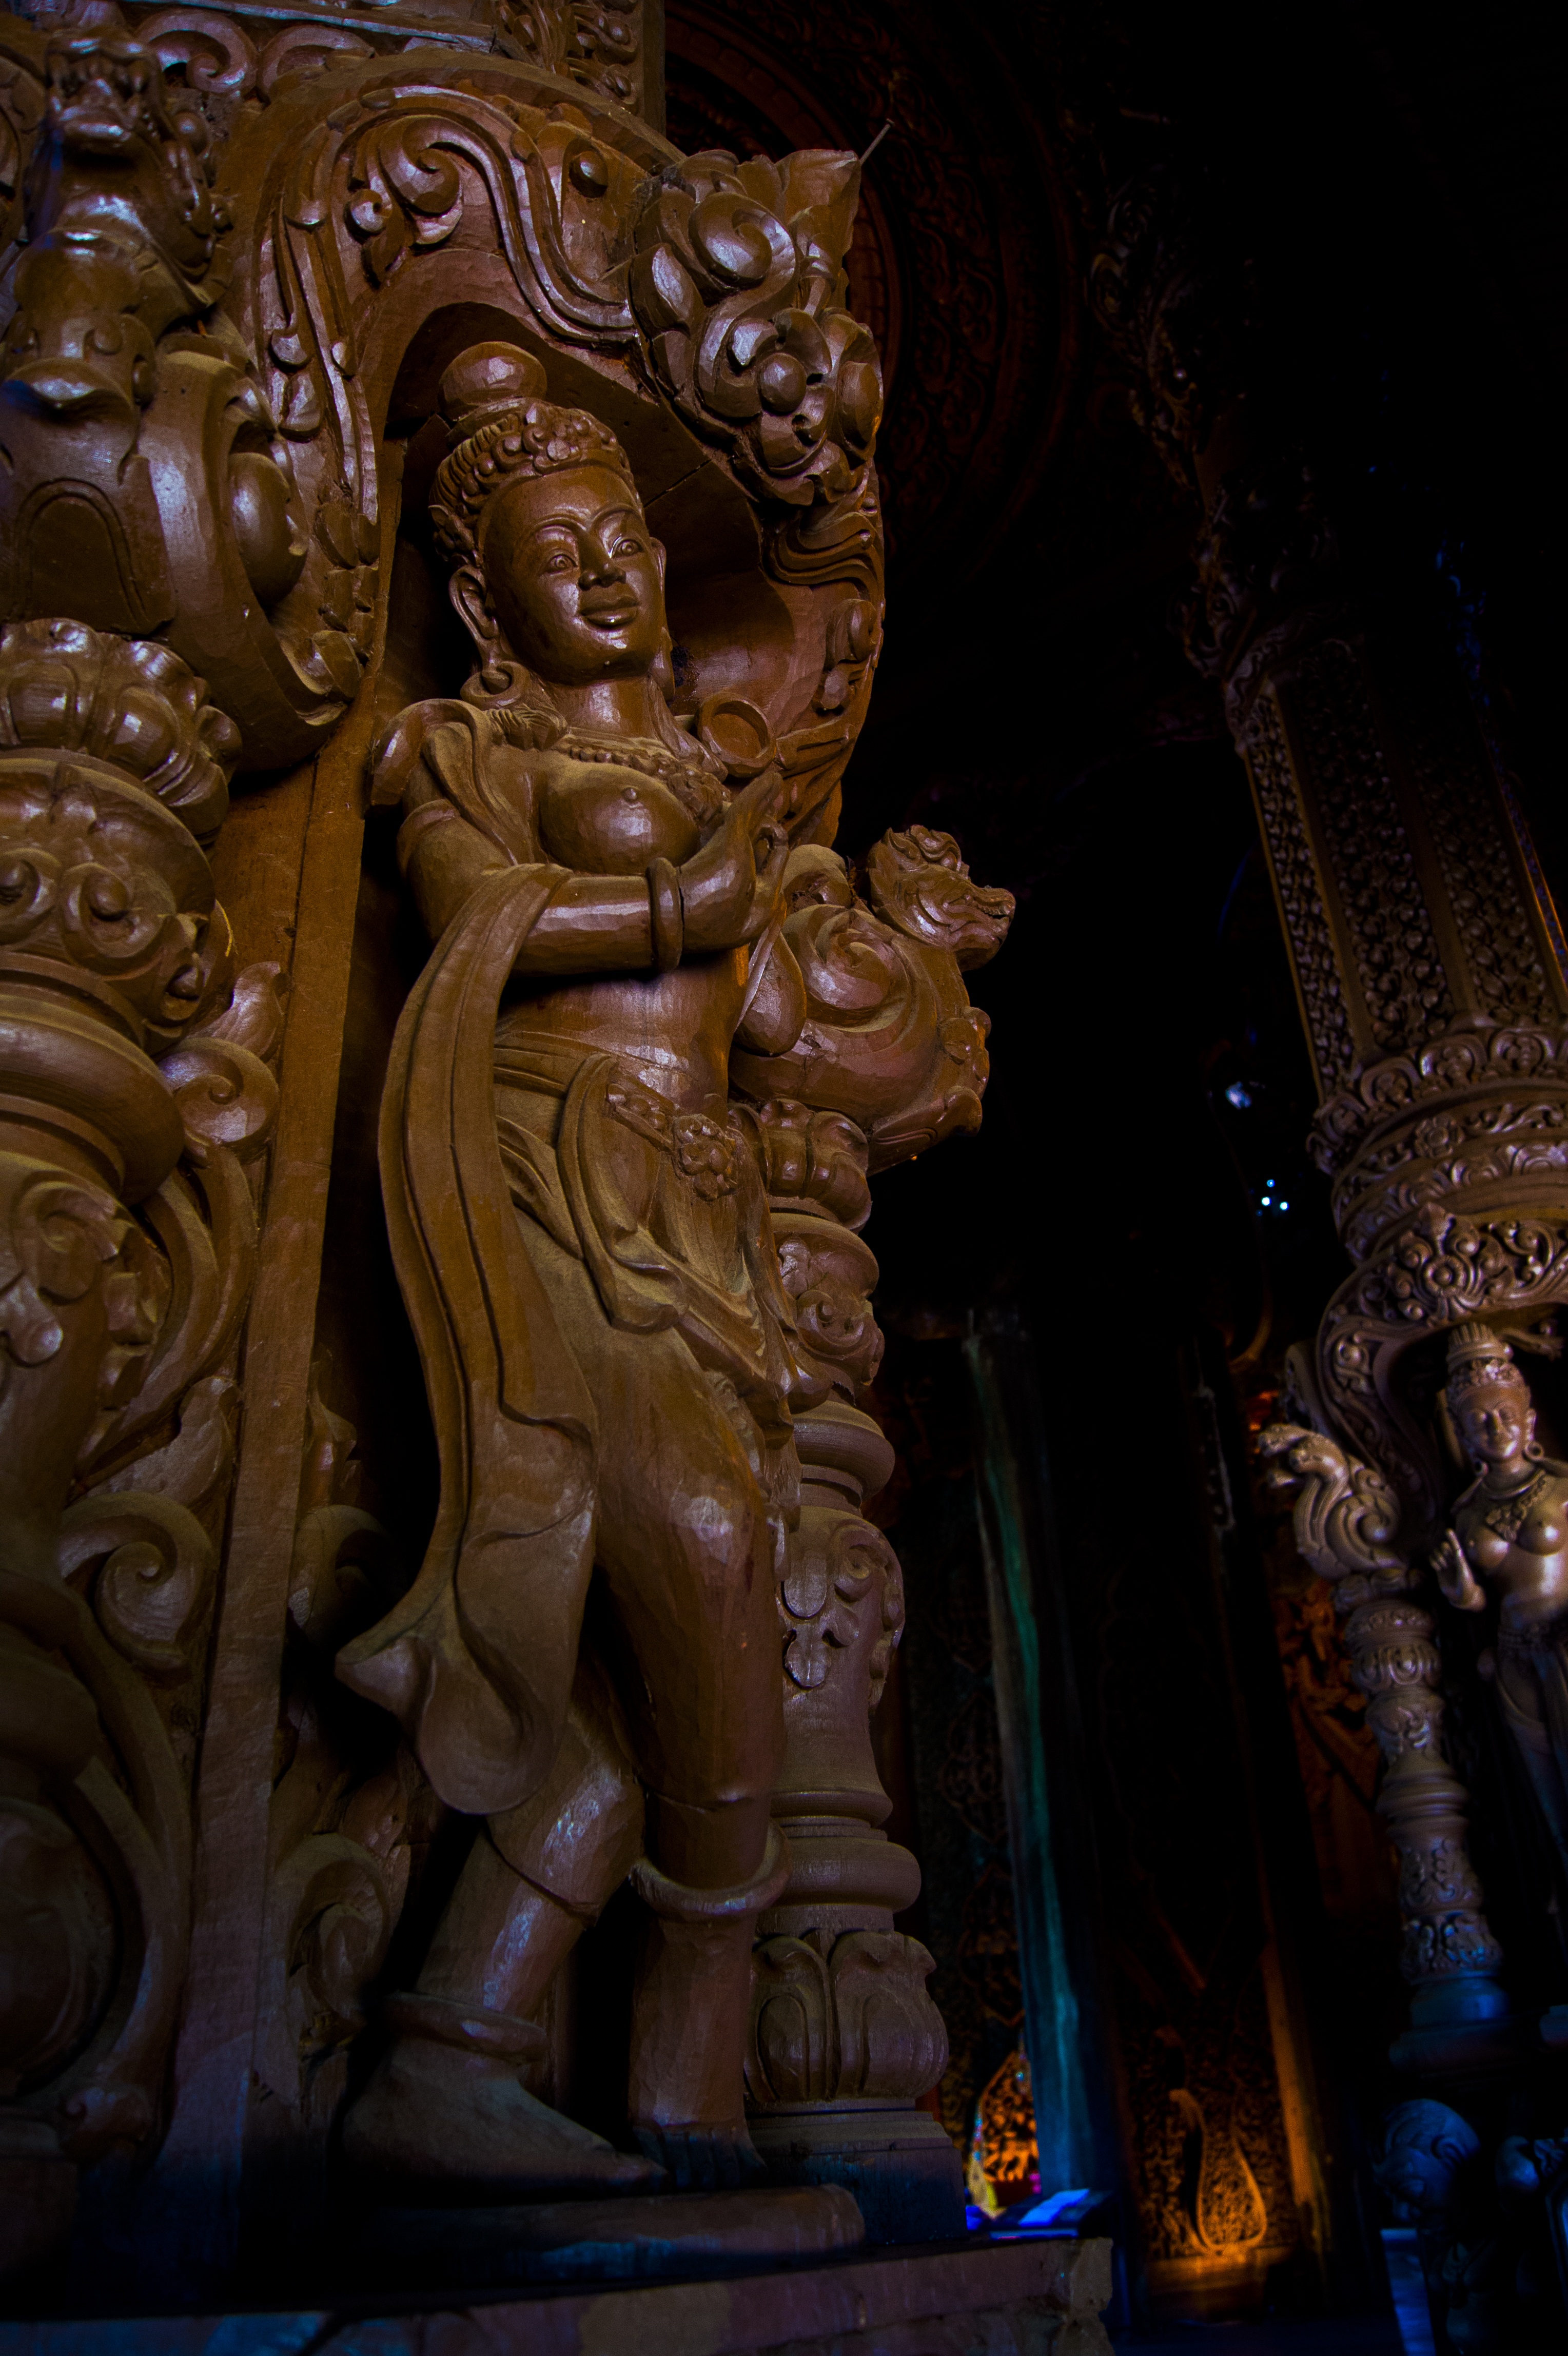
wood, monument, statue, thailand, sculpture, art, temple, carving, mythology, ancient history